Le repaire de la murène

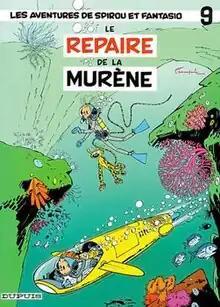
Cover of the Belgian edition

Le repaire de la murène, written and drawn by Franquin, is the ninth album of the "Spirou et Fantasio" series, adding underwater adventure to the "Spirou" universe. After serial publication in "Spirou" magazine, it was released as a complete hardcover album in 1957.